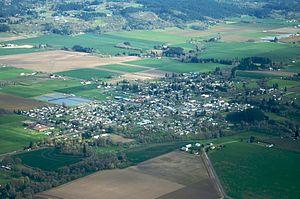
Amity est une municipalité américaine située dans le comté de Yamhill en Oregon.